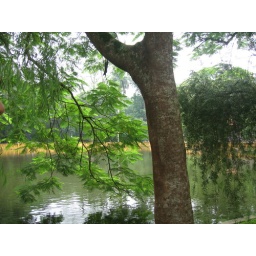
The lake overlooked by Ho Chi Minh's house on stilts